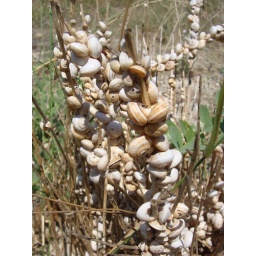
some weird shells attached to misc plants along a coast in Crete, Greece